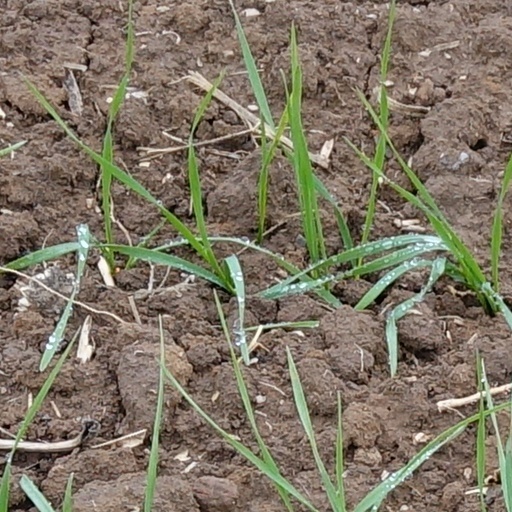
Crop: wheat